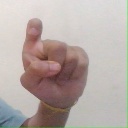
अक्षर: इ